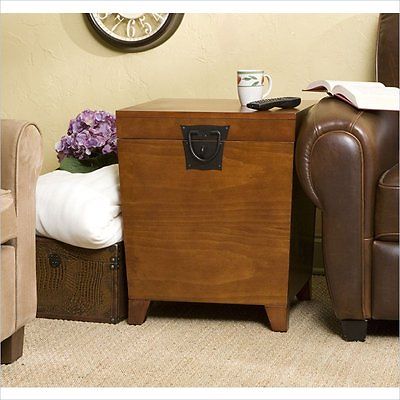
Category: table